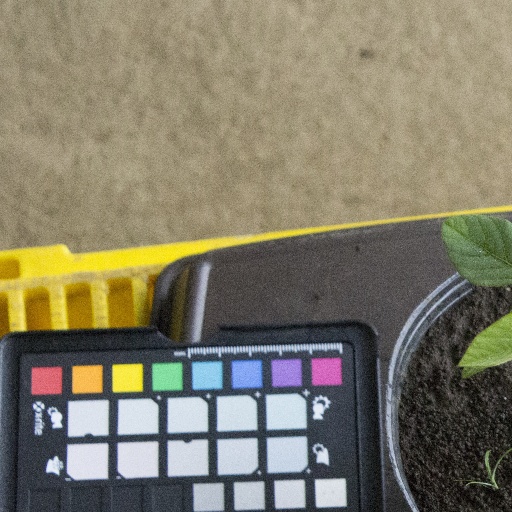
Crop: soybean